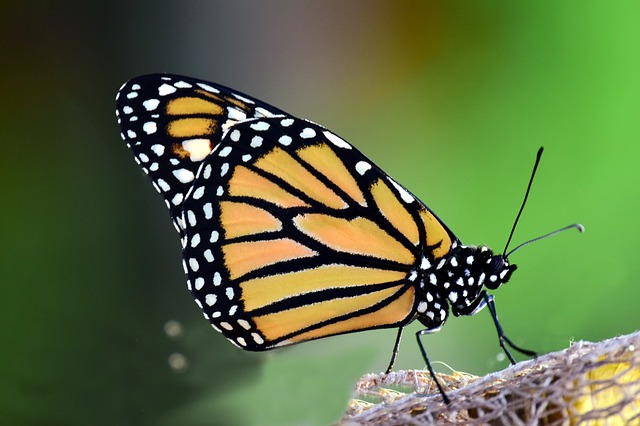
Label: butterfly